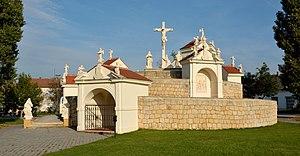
Calvaire (1685), Frauenkirchen, Burgenland, Autriche